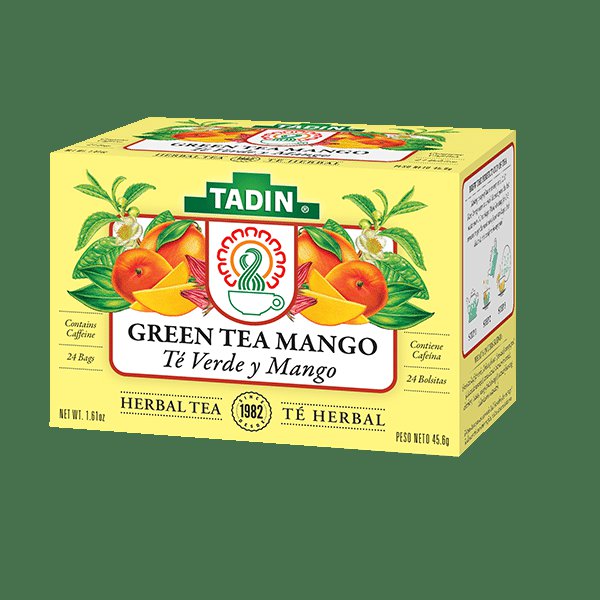
Label: Mango